Blonde stereotype

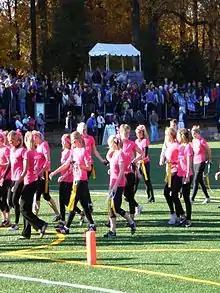
Team Blonde at the 2011 Blondes vs. Brunettes Powder Puff Football Game in Washington D.C.

In a 2012 interview with NBC News, Lisa Walker, Sociology Department Chair at the University of North Carolina said that hair color "absolutely" plays a role in the way people are treated and claimed that numerous studies had shown that blonde women were paid higher salaries than other women. In a study by Diana J. Kyle and Heike I. M. Mahler (1996), the researchers asked subjects to evaluate photographs of the same woman with "natural" (not dyed) looking brown, red, and blonde hair in the context of a job application for an accounting position. The researchers found that the blonde-haired applicant was rated as significantly less capable than her brunette counterpart. In addition, participants designated the female applicant's starting salary as significantly lower when she was depicted as a blonde than when she was shown with brown hair.